Rafał Jewtuch

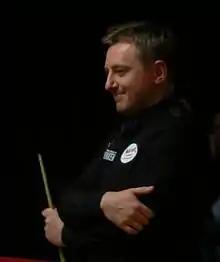

Marcin Rafał Jewtuch (born 17 April 1973) is a Polish amateur snooker player. He also commentates on snooker matches for Polish Eurosport.